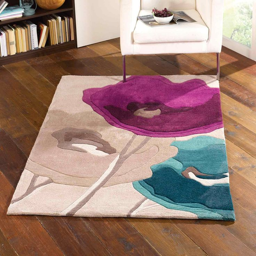
the design offers quality and style .